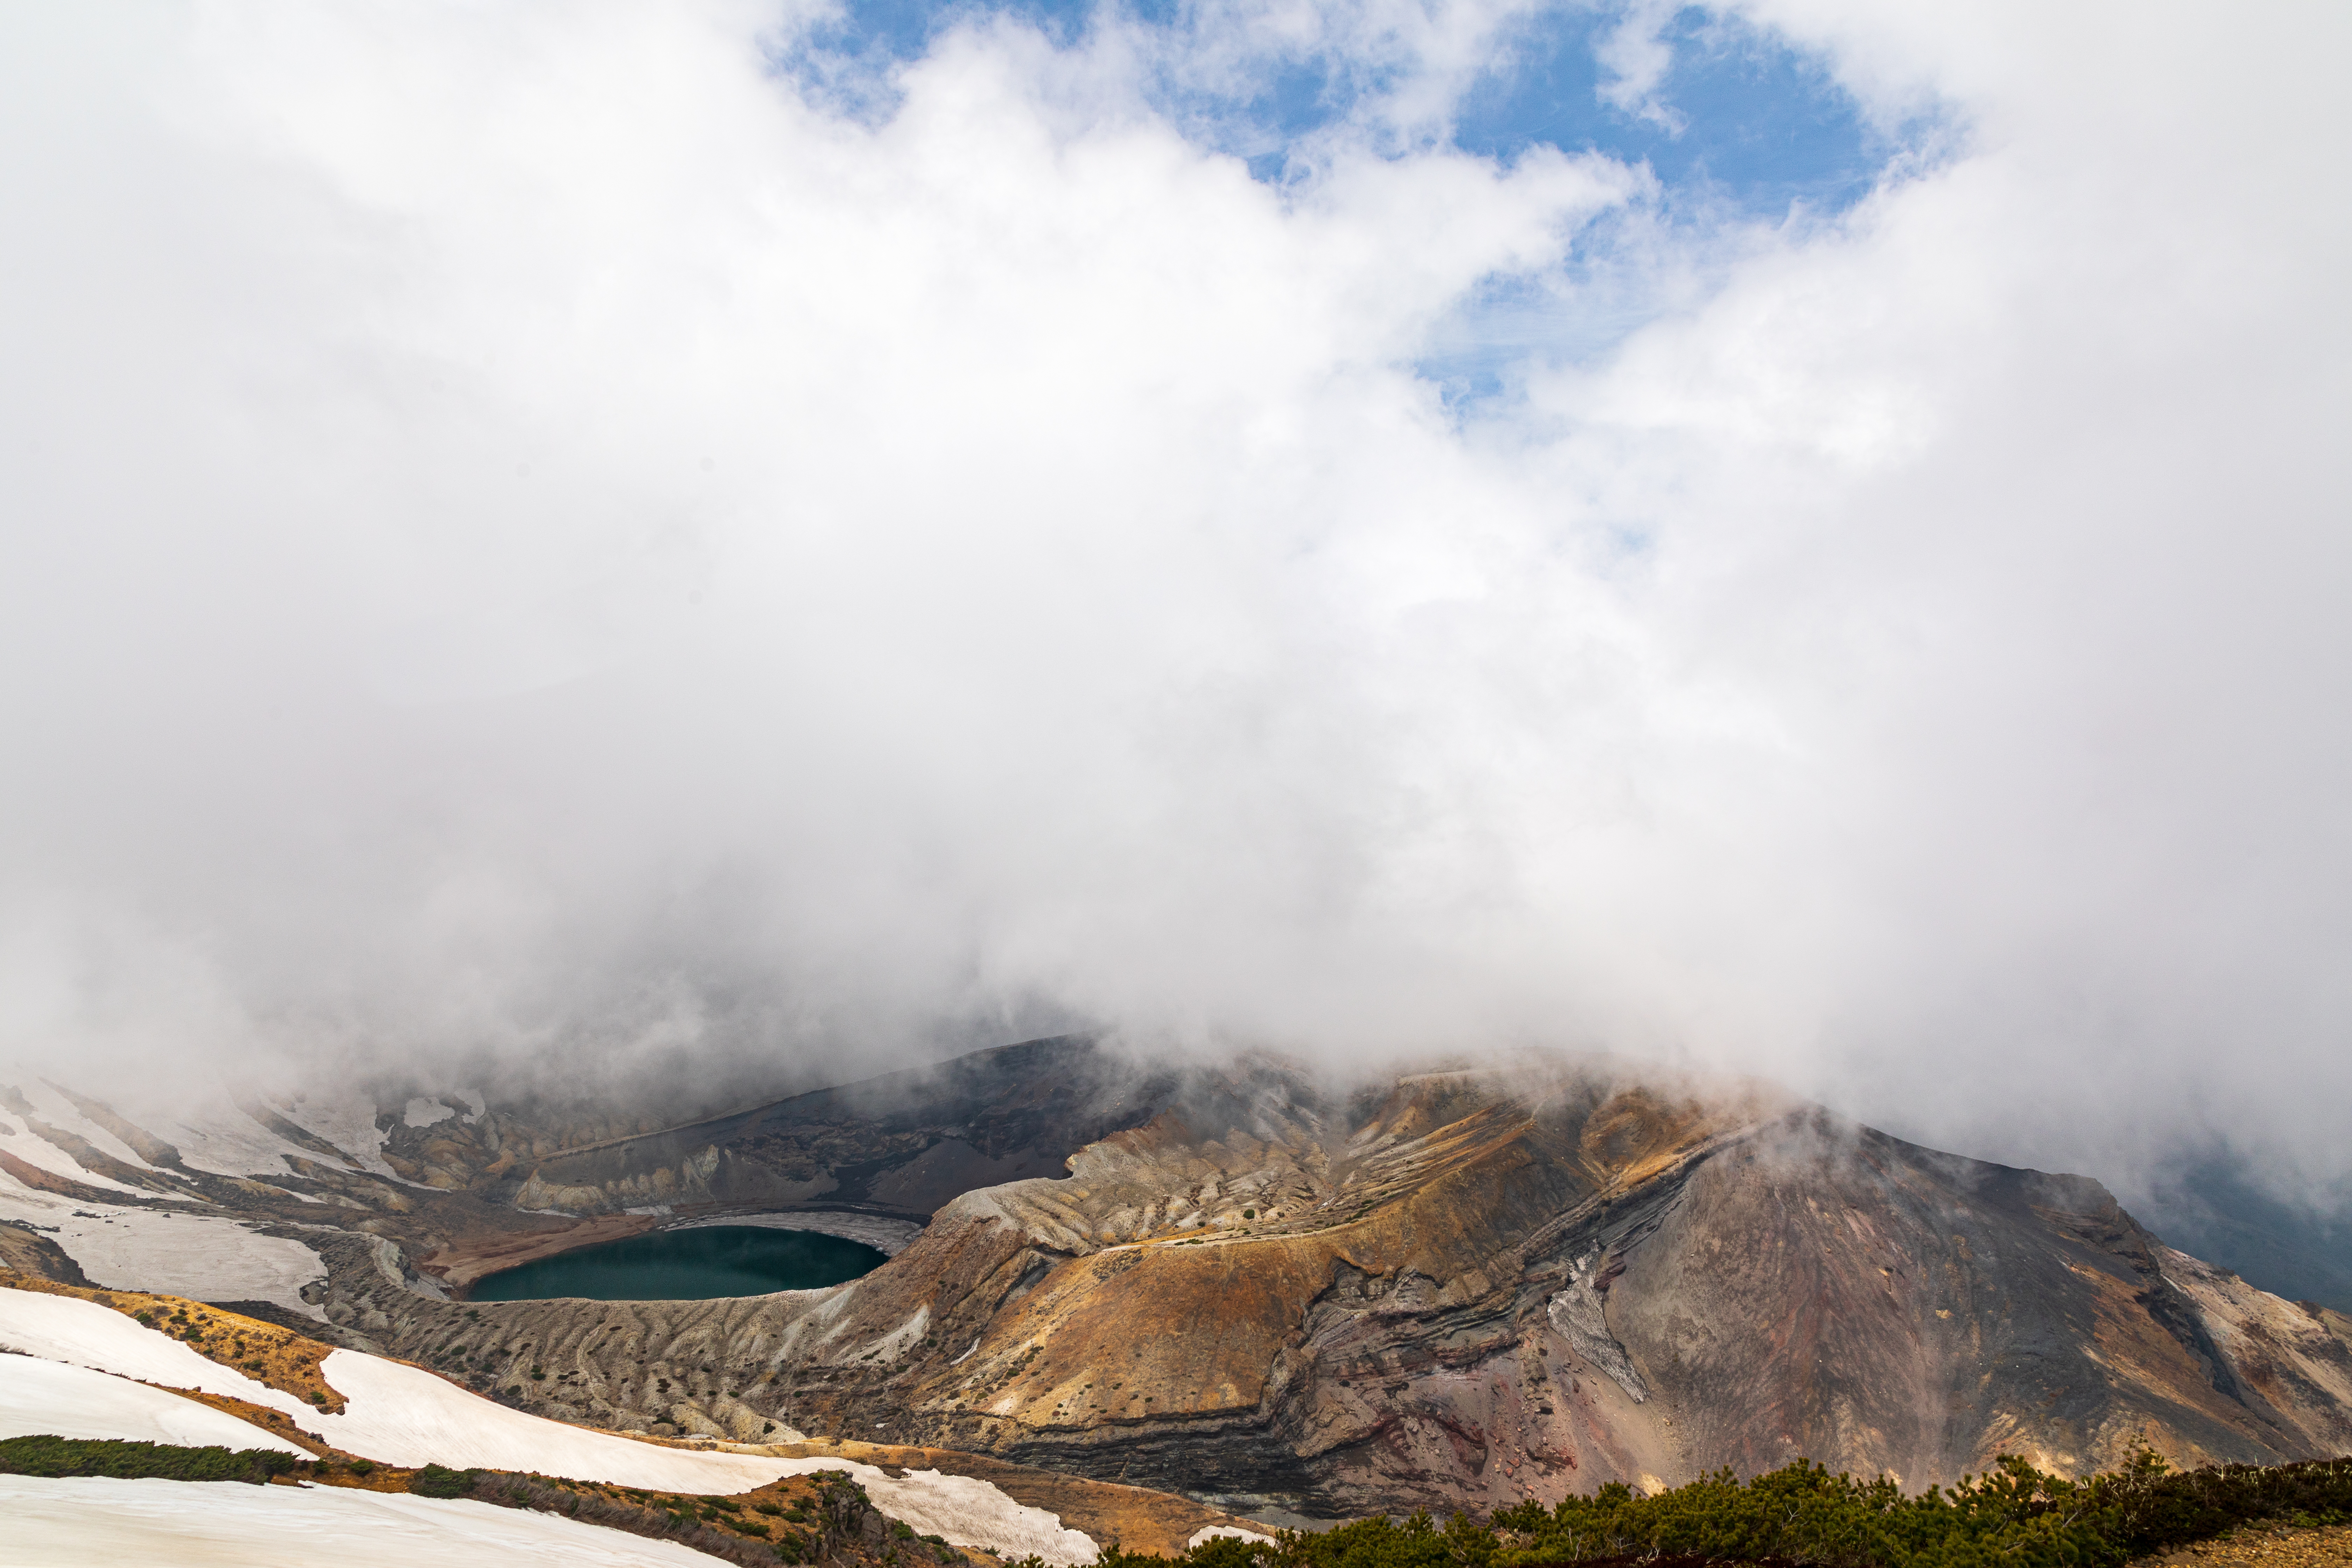
cloud, sky, mountainous landforms, mountain, atmospheric phenomenon, highland, wilderness, geological phenomenon, mountain range, ridge, geology, hill, rock, national park, alps, landscape, fell, summit, smoke, hill station, vacation, meteorological phenomenon, cumulus